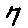
Label: 7